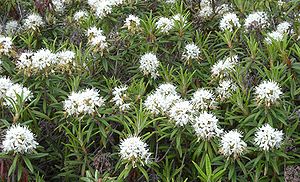
Sumpbed / Typer
Mose-Post trives fint i det sure sumpbed eller våde surbundsbed
Et sumpbed er et bed hvor man permanent, eller det meste af tiden, har stående vand i jorden, men hvor der ikke er tale om åbent vand. Vandniveauet kan variere og ligge både over og under jordoverfladen. Man kan også have sumpbede med periodevis hel eller delvis udtørring.